Semiramis

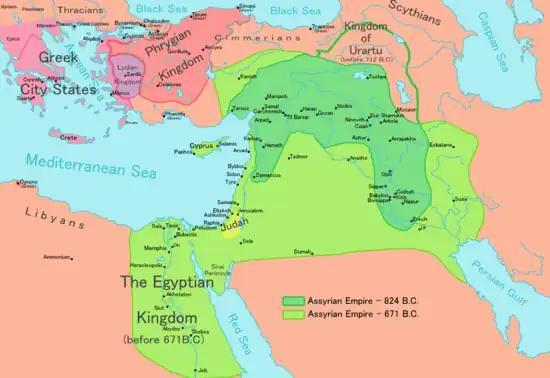
The approximate area controlled by Assyria in 824 BC, (darker green)

While the achievements of Semiramis are clearly in the realm of mythical Persian, Armenian, and Greek historiography, the historical Shammuramat certainly existed. After her husband's death, she might have served as regent for her son, Adad-nirari III. Thus, during that time Shammuramat could have been in control of the vast Neo-Assyrian Empire (911–605 BC), which stretched from the Caucasus Mountains in the north to the Arabian Peninsula in the south, and from western Iran in the east to Cyprus in the west.